Eugenio Gerardo Lobo

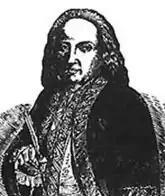

Eugenio Gerardo Lobo Huerta (24 September 1679 in Cuerva, Toledo – 1750 in Barcelona) was a Spanish soldier and poet. He was the Military Governor of Barcelona from 1746 until his death.